Johann Hulsman

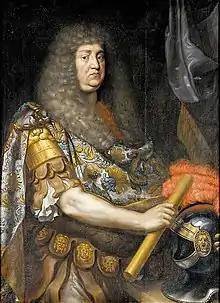
Portrait of John Frederick, Duke of Brunswick-Lüneburg by Johann Hulsman

Johann Hulsman, or Hans Holsman (1610 – 1652), was a German Baroque painter active in Cologne.